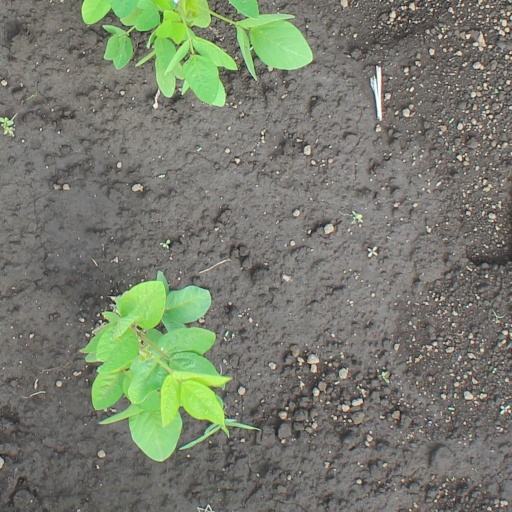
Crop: soybean